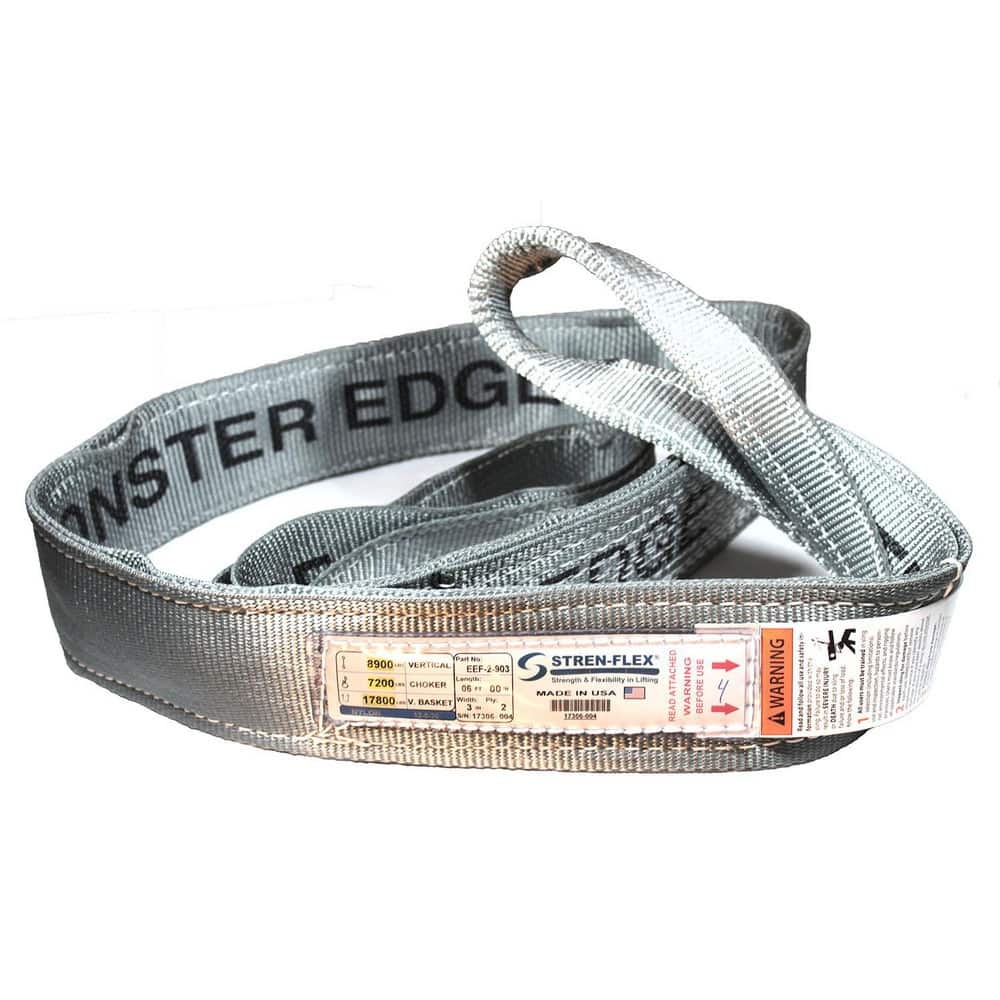
Slings & Tiedowns (Load-Rated); Sling Type: Eye & Eye; Length (Feet): 20; Vertical Capacity (Lb.): 16500; Choker Capacity (Lb.): 13200; Width (Inch): 6; Basket Capacity (Lb.): 33000; Eye Type: Flat Eye; Sling Material: Nylon; Sling Width: 6 in; Eye Length
Item #: 98135783 Brand: Stren-Flex Model #: EEF-2-906ME-20 Product Specifications Sling Type Eye & Eye Length (Feet) 20 Vertical Capacity (Lb.) 16500 Choker Capacity (Lb.) 13200 Width (Inch) 6 Basket Capacity (Lb.) 33000 Eye Type Flat Eye Sling Material Nylon Sling Width 6 in Eye Length 16 in Number Of Plies 2 Maximum Temperature 194 ?F Color Gray Finish Natural Resistance Features Abrasion Resistant Standards OSHA Number Of Legs 1
Brand: Stren-Flex
Category: Business & Industrial > Material Handling > Lifts & Hoists > Hoists, Cranes & Trolleys > Wire Rope Hoists